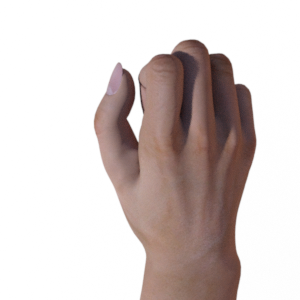
Label: rock